Stellar corona

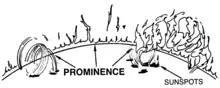
Solar prominences and sunspots

Active regions involve all the phenomena directly linked to the magnetic field, which occur at different heights above the Sun's surface: sunspots and faculae occur in the photosphere; spicules, Hα filaments and plages in the chromosphere; prominences in the chromosphere and transition region; and flares and coronal mass ejections (CME) happen in the corona and chromosphere. If flares are very violent, they can also perturb the photosphere and generate a Moreton wave. On the contrary, quiescent prominences are large, cool, dense structures which are observed as dark, "snake-like" Hα ribbons (appearing like filaments) on the solar disc. Their temperature is about –, and so they are usually considered as chromospheric features.